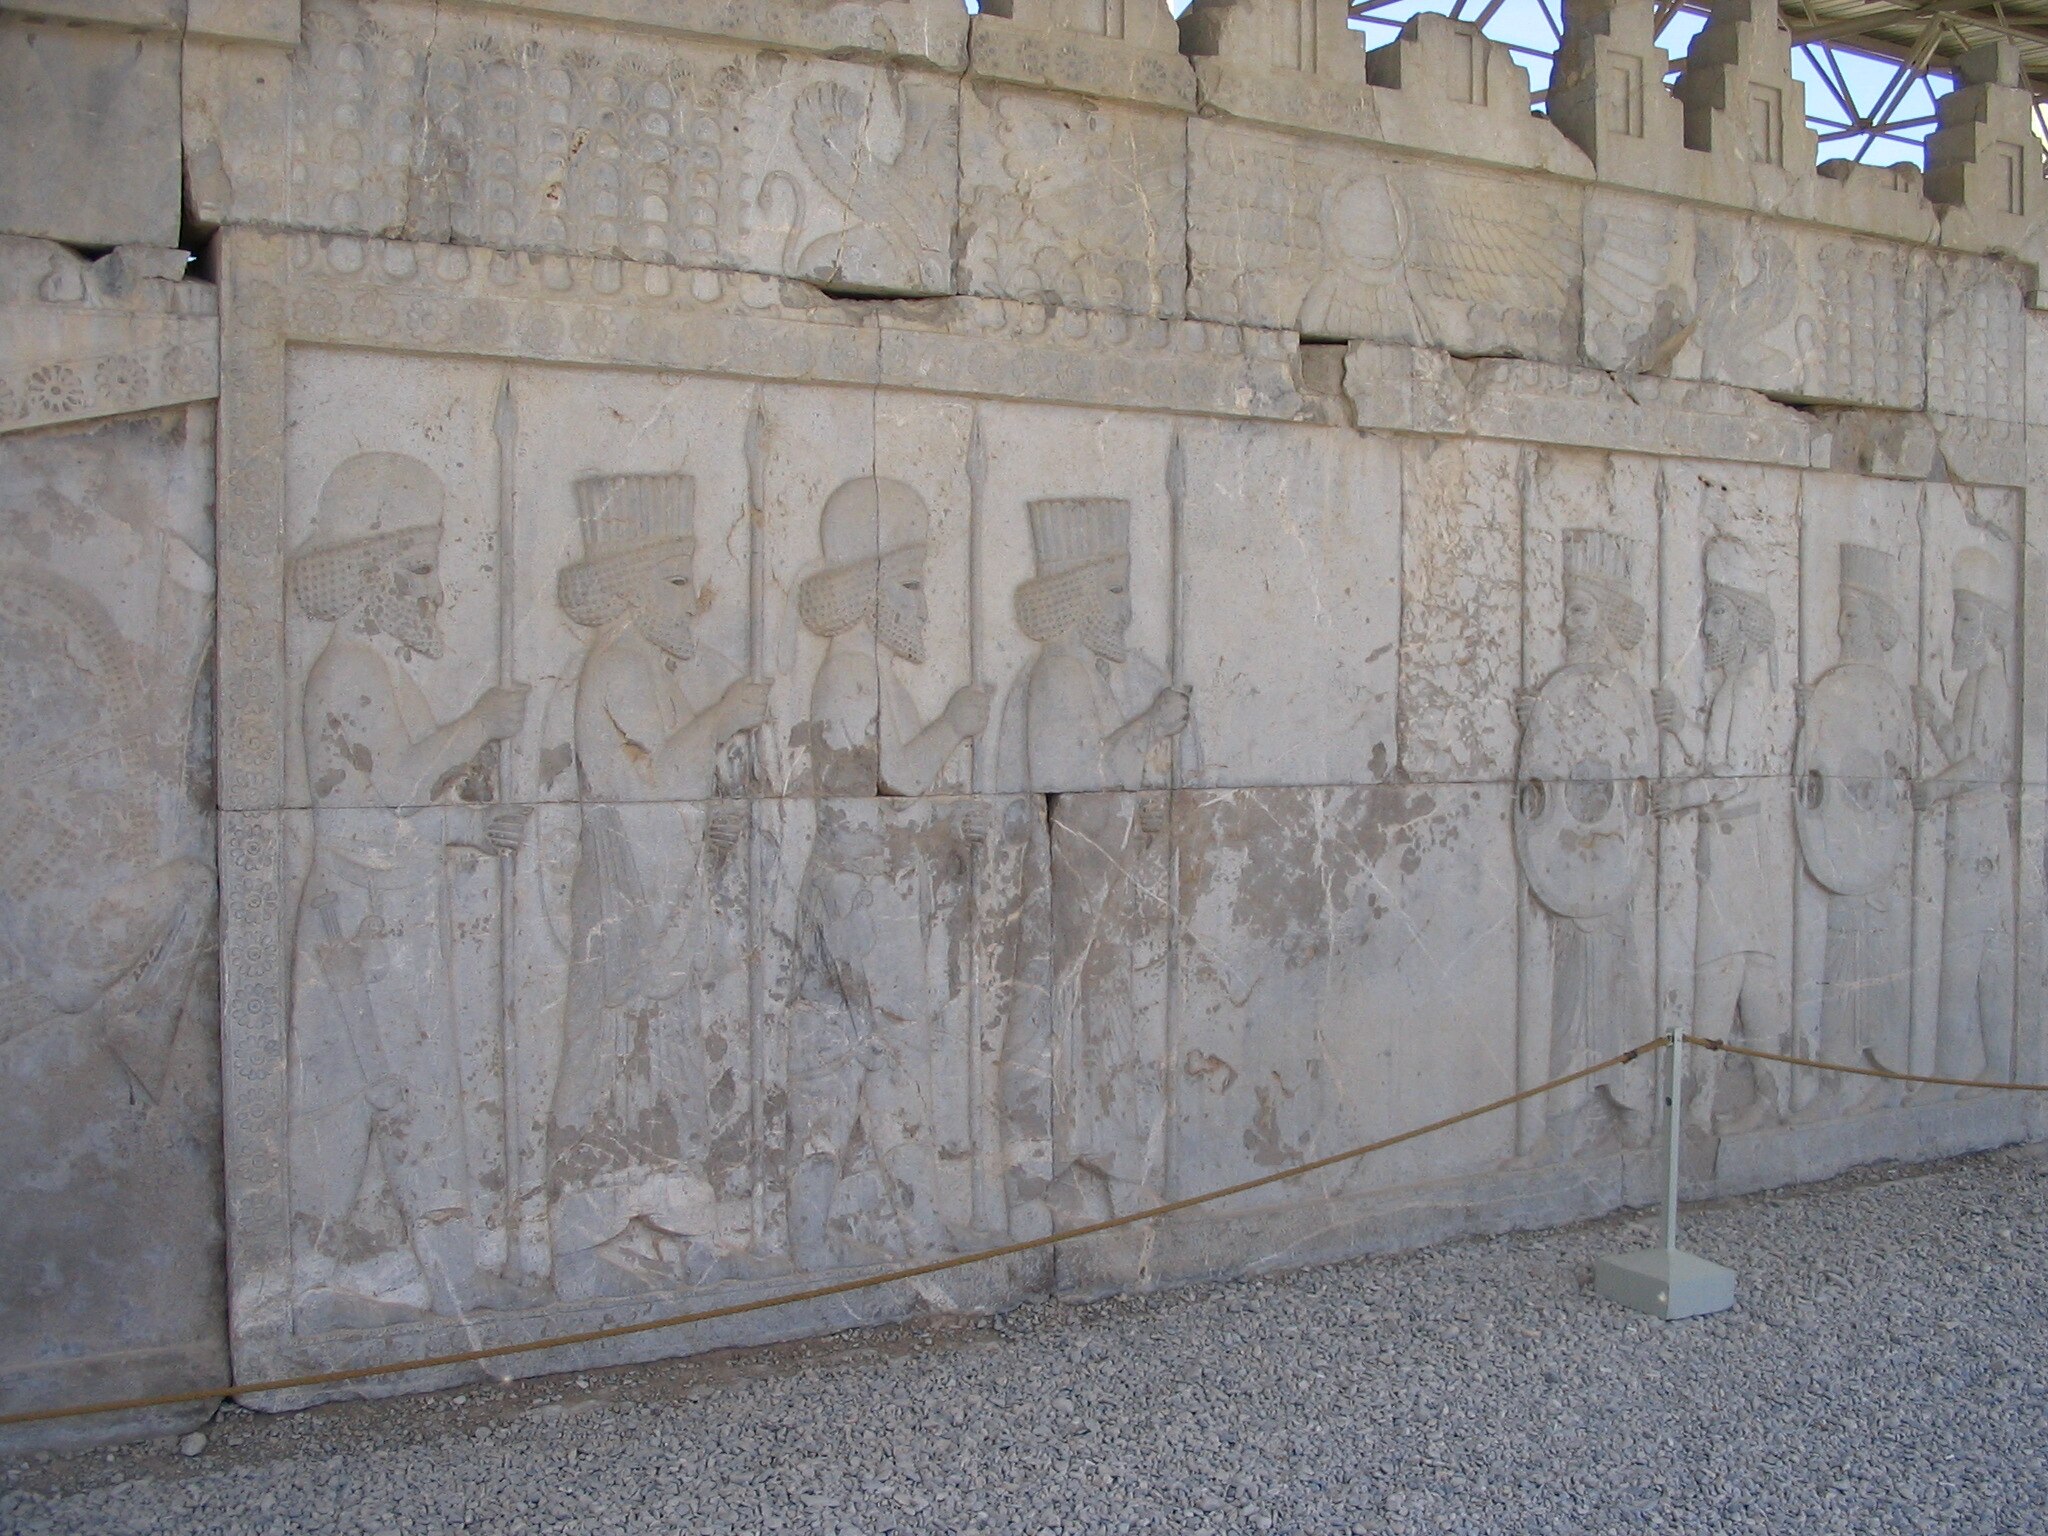
Title: Ruins of Persepolis 13
Description: Ancient Persian city of Persepolis
Date: 2005-06-08 13:52
Categories: Taken with Canon PowerShot A75, Flickr images reviewed by File Upload Bot (Magnus Manske), Files with coordinates missing SDC location of creation, Reliefs of Achaemenid warriors in Persepolis, 2005 in Persepolis, Achaemenids warriors, Apadana eastern stairs